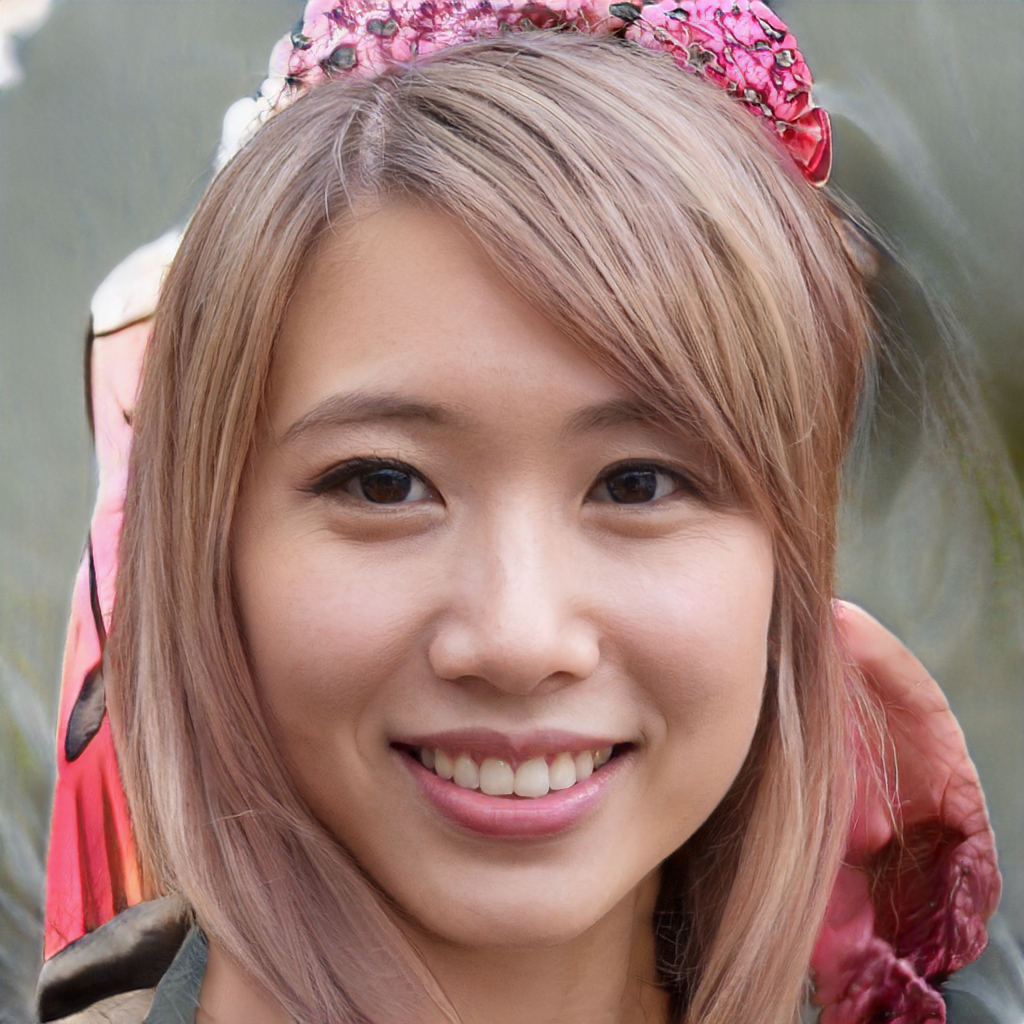
Portrait style: Real Portrait